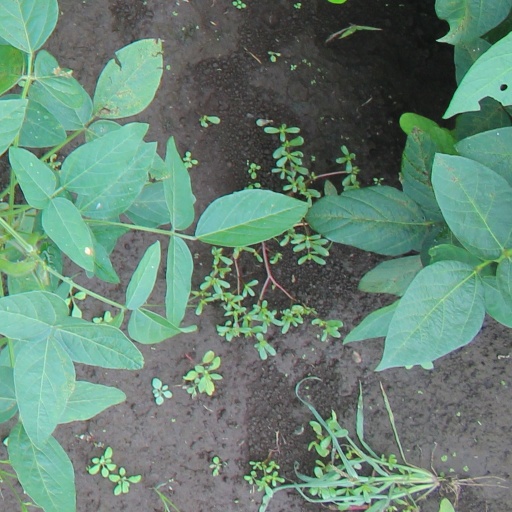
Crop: soybean